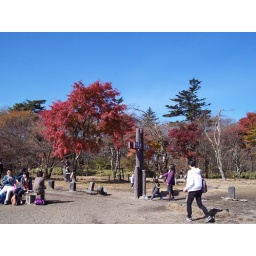
Trees at park near Kitahara mountain house